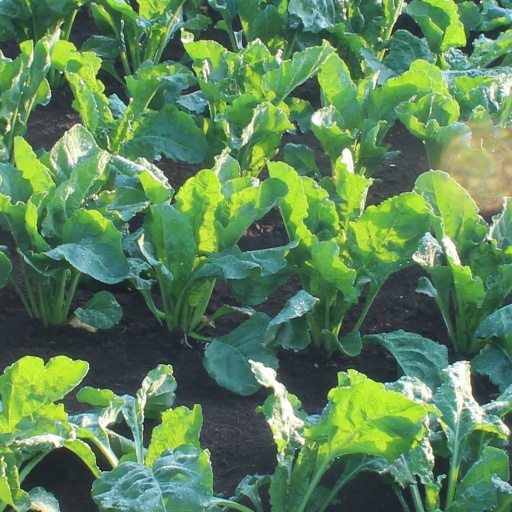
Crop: sugar beet